Víctor Mirecki Larramat

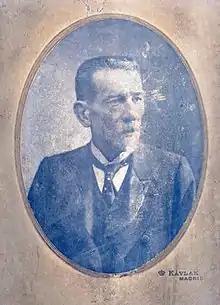
Photograph by Kaulak (1908)

Víctor Alexander Marie Mirecki Larramat (21 July 18477 April 1921) was a Spanish cellist and music teacher of Franco-Polish origin. He was born in Tarbes, France and died in Madrid, Spain.